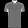
Label: T - shirt / top